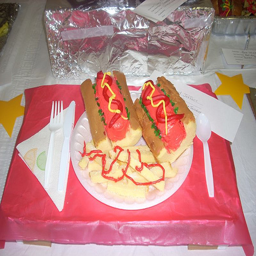
A plate with two pieces of cake made to look like hot dogs on top of a sheet cake.
Two sandwiches and fries with ketchup on the table.
Cake decorated like lunch food displayed on pink surface.
some food is laying out with a plastic fork and spoon
TWO HOT DOGS AND FRIES ON A PLATE WITH FORK AND KNIVES